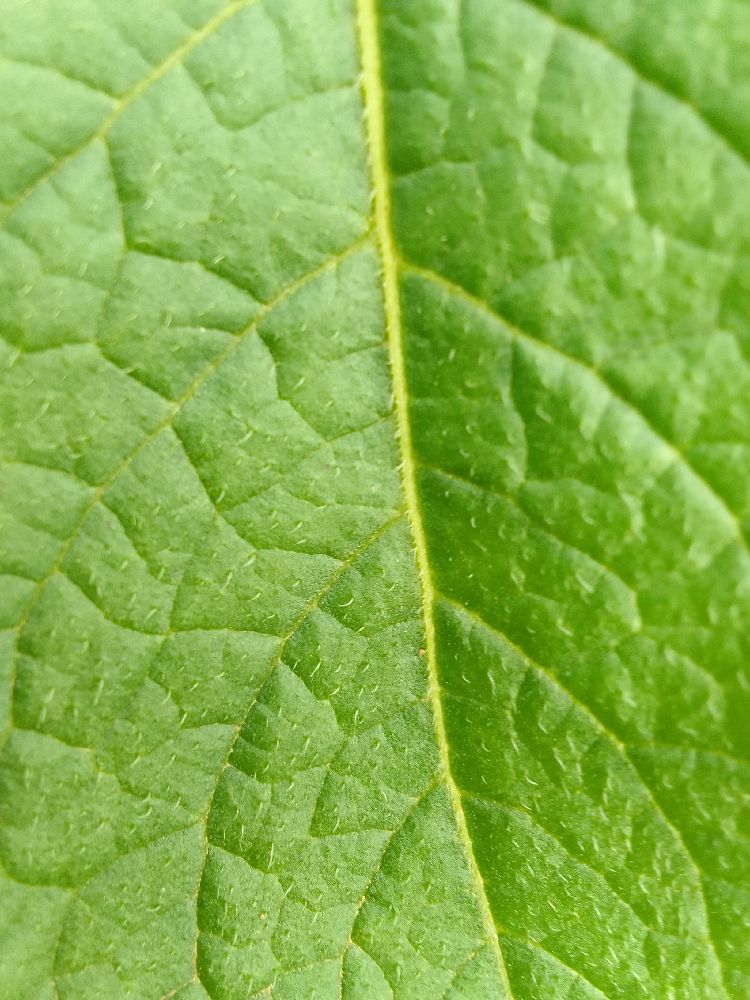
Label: Healthy